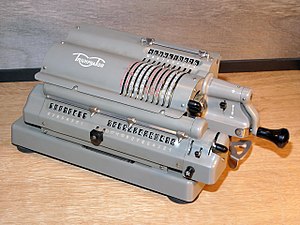
Lommeregner / Historie
En lommeregner er en regnemaskine der, som navnet antyder, er lavet til at kunne være i en lomme. De får ofte deres energi fra et batteri, men der findes også modeller der drives af solceller.